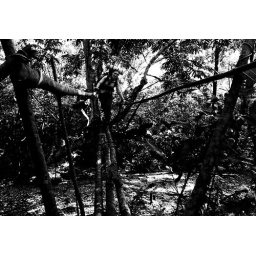
another tiny,rickety bridge over a forest stream